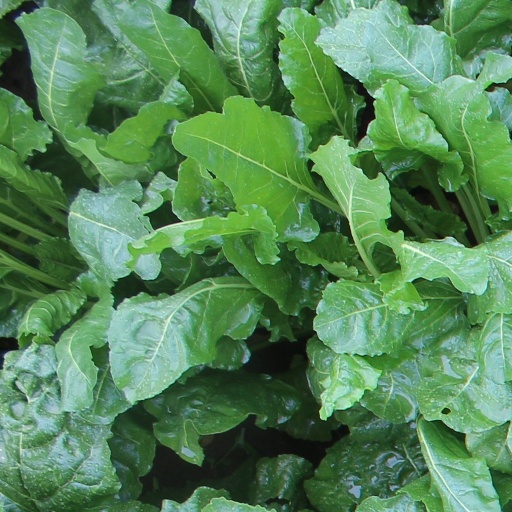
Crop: sugar beet